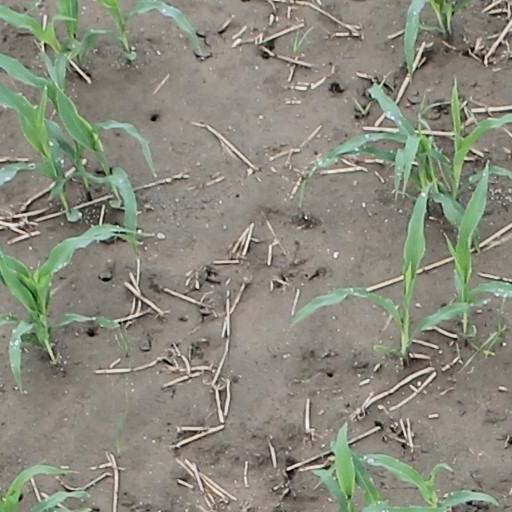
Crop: maize; corn